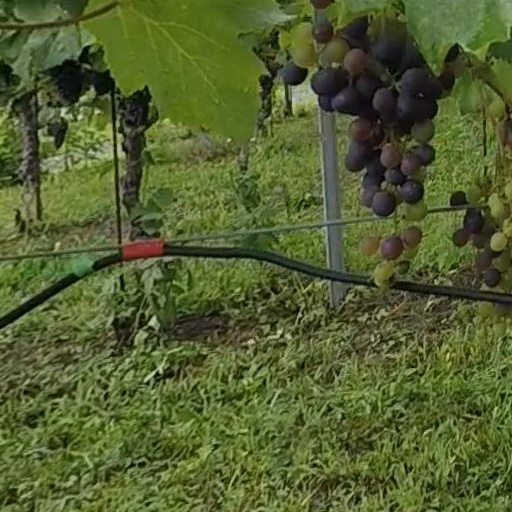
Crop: grape